Gendry

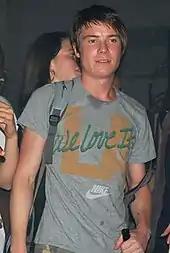
Joe Dempsie plays the role of Gendry in the television series "Game of Thrones".

Gendry is played by Joe Dempsie in the television adaption of the series of books. Explaining how he got cast for the role: